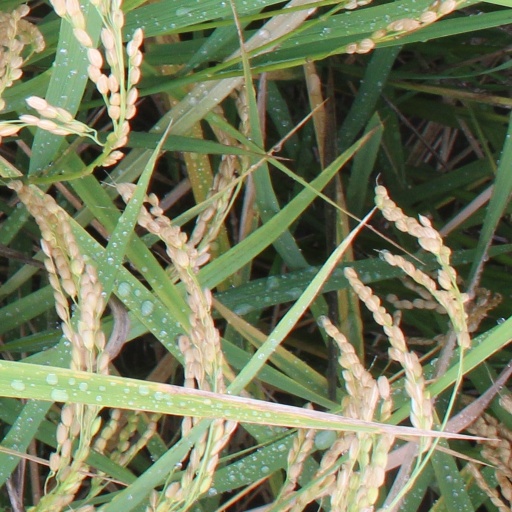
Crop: rice